Ottoman Caliphate

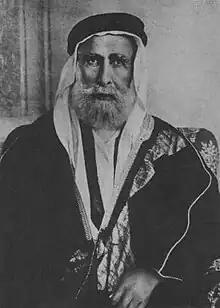
Hussein bin Ali al-Hashimi proclaimed himself caliph four days after Abdülmecid II's deposition but failed to achieve universal recognition

The CUP-ruled Ottoman Empire entered World War I in 1914 on the side of the Central Powers and in part relied on the power of the caliphate. Britain, France, and Russia immediately declared war on the Ottomans.